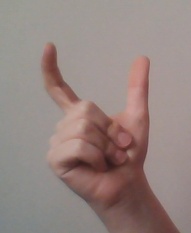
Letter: nun